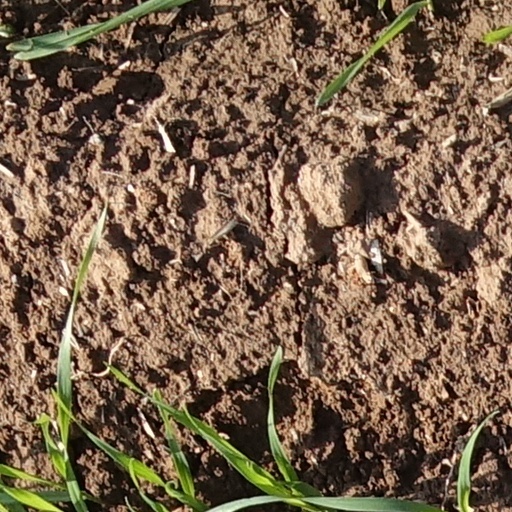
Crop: wheat